Khim

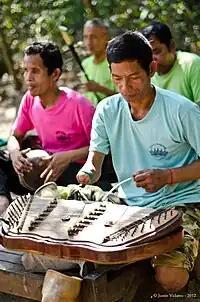
Cambodian playing the khim. These musicians are amputees, victims of landmines.

The bridge is a wooden device for the stringed musical instrument which support their strings and transfers the vibration from the strings to the other structural of the instrument. "Khim" has two bridges and there are many notes on the bridge bases on the different type of "khim"